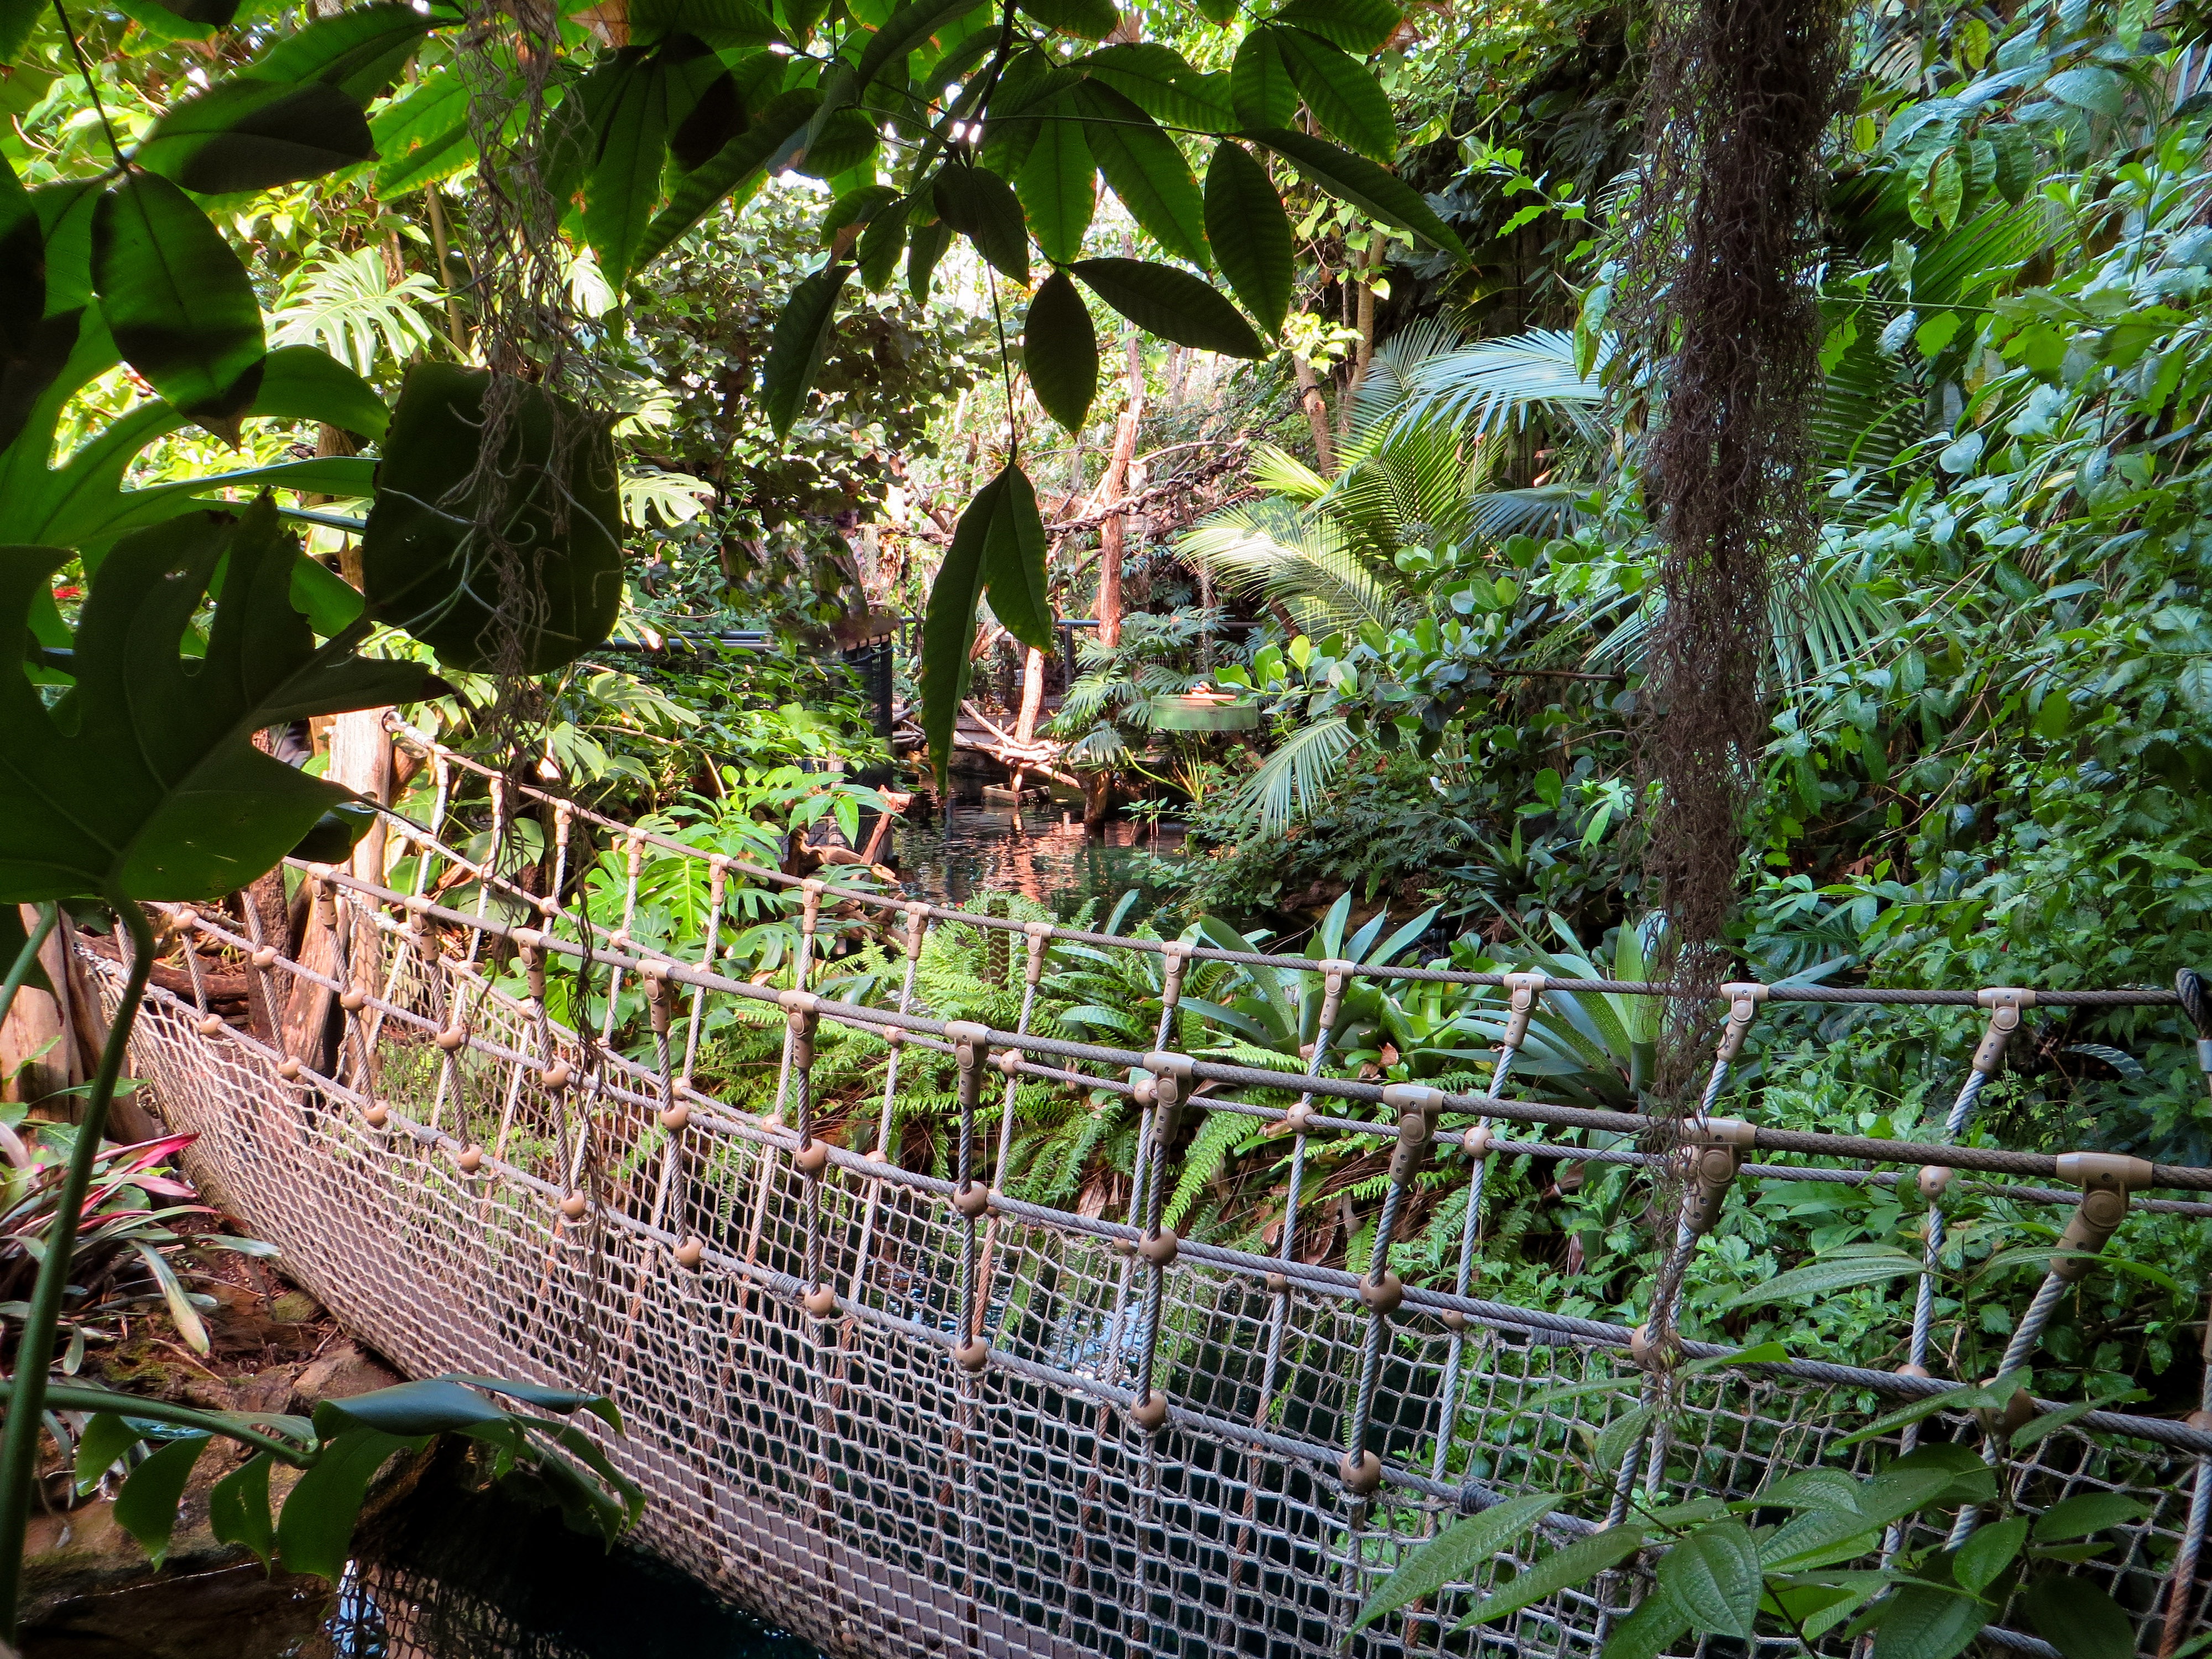
tree, forest, wilderness, branch, plant, leaf, flower, run, suspension bridge, pond, wildlife, jungle, backyard, botany, garden, flora, fauna, vegetation, rainforest, woodland, habitat, natural environment